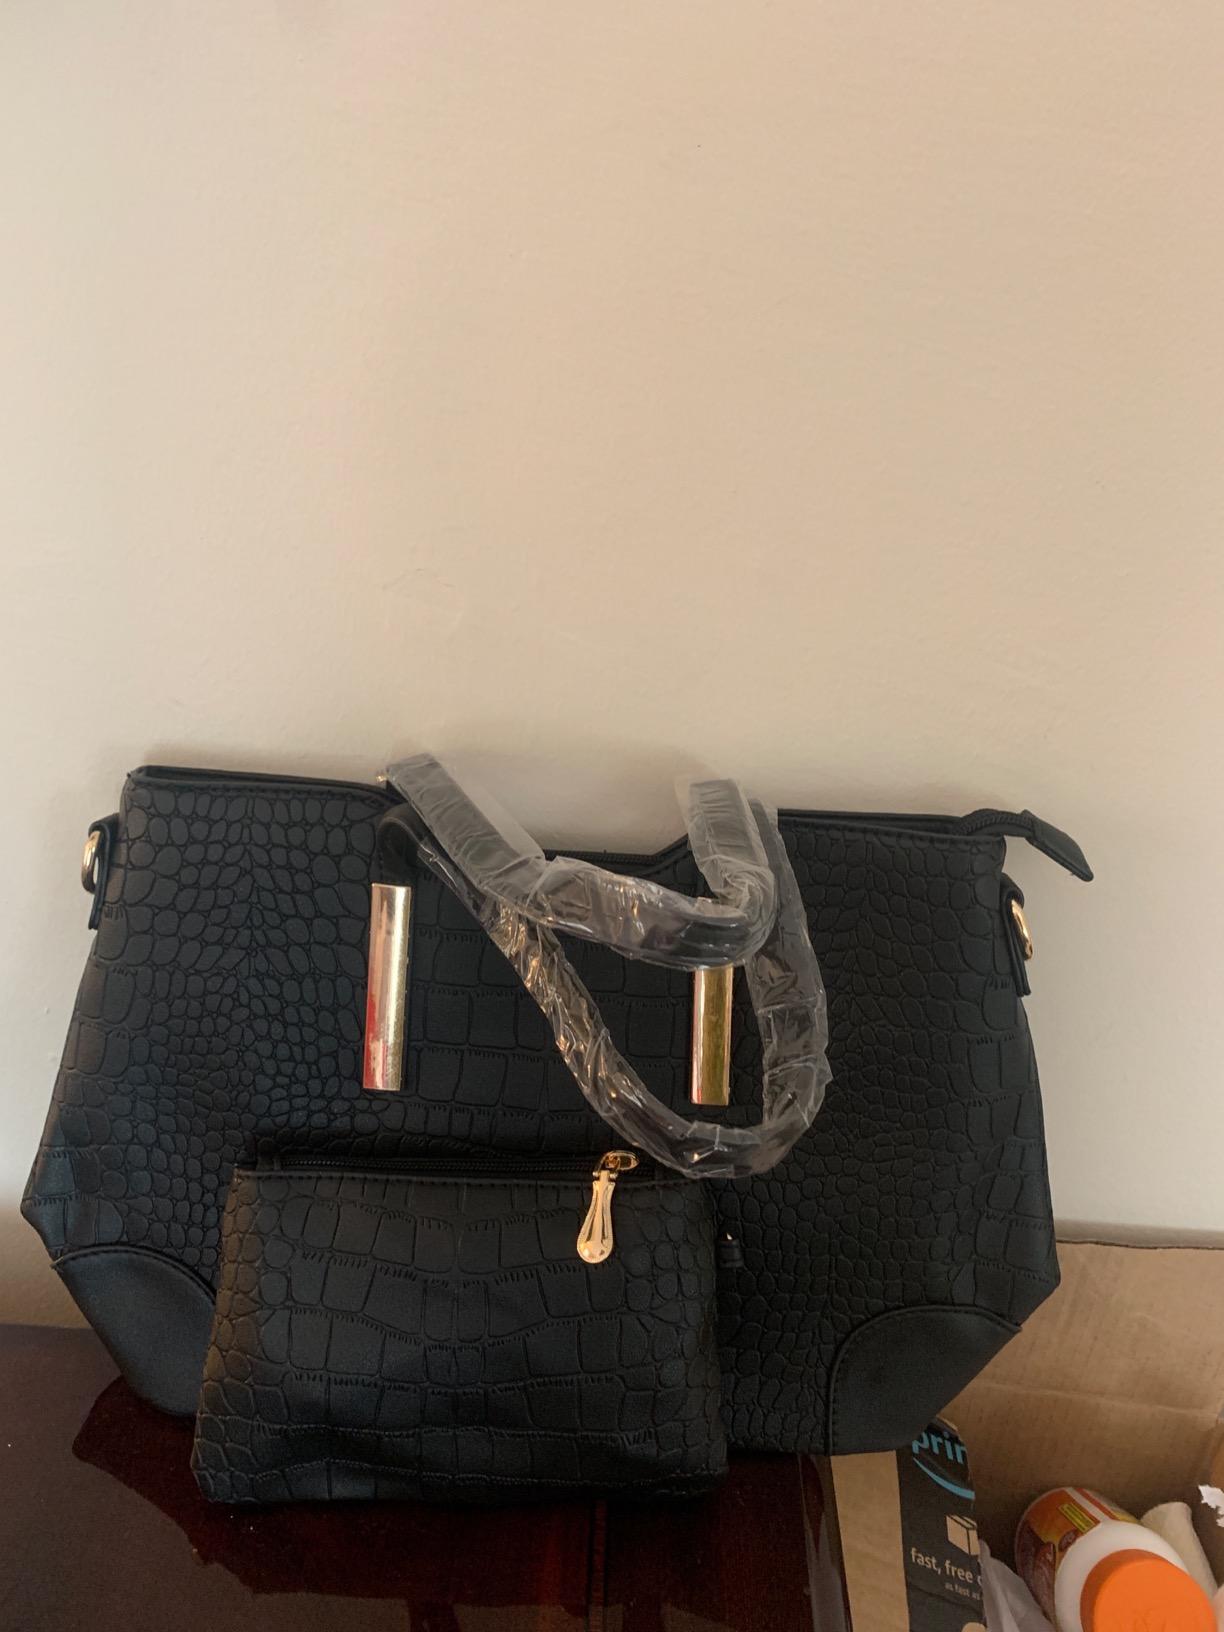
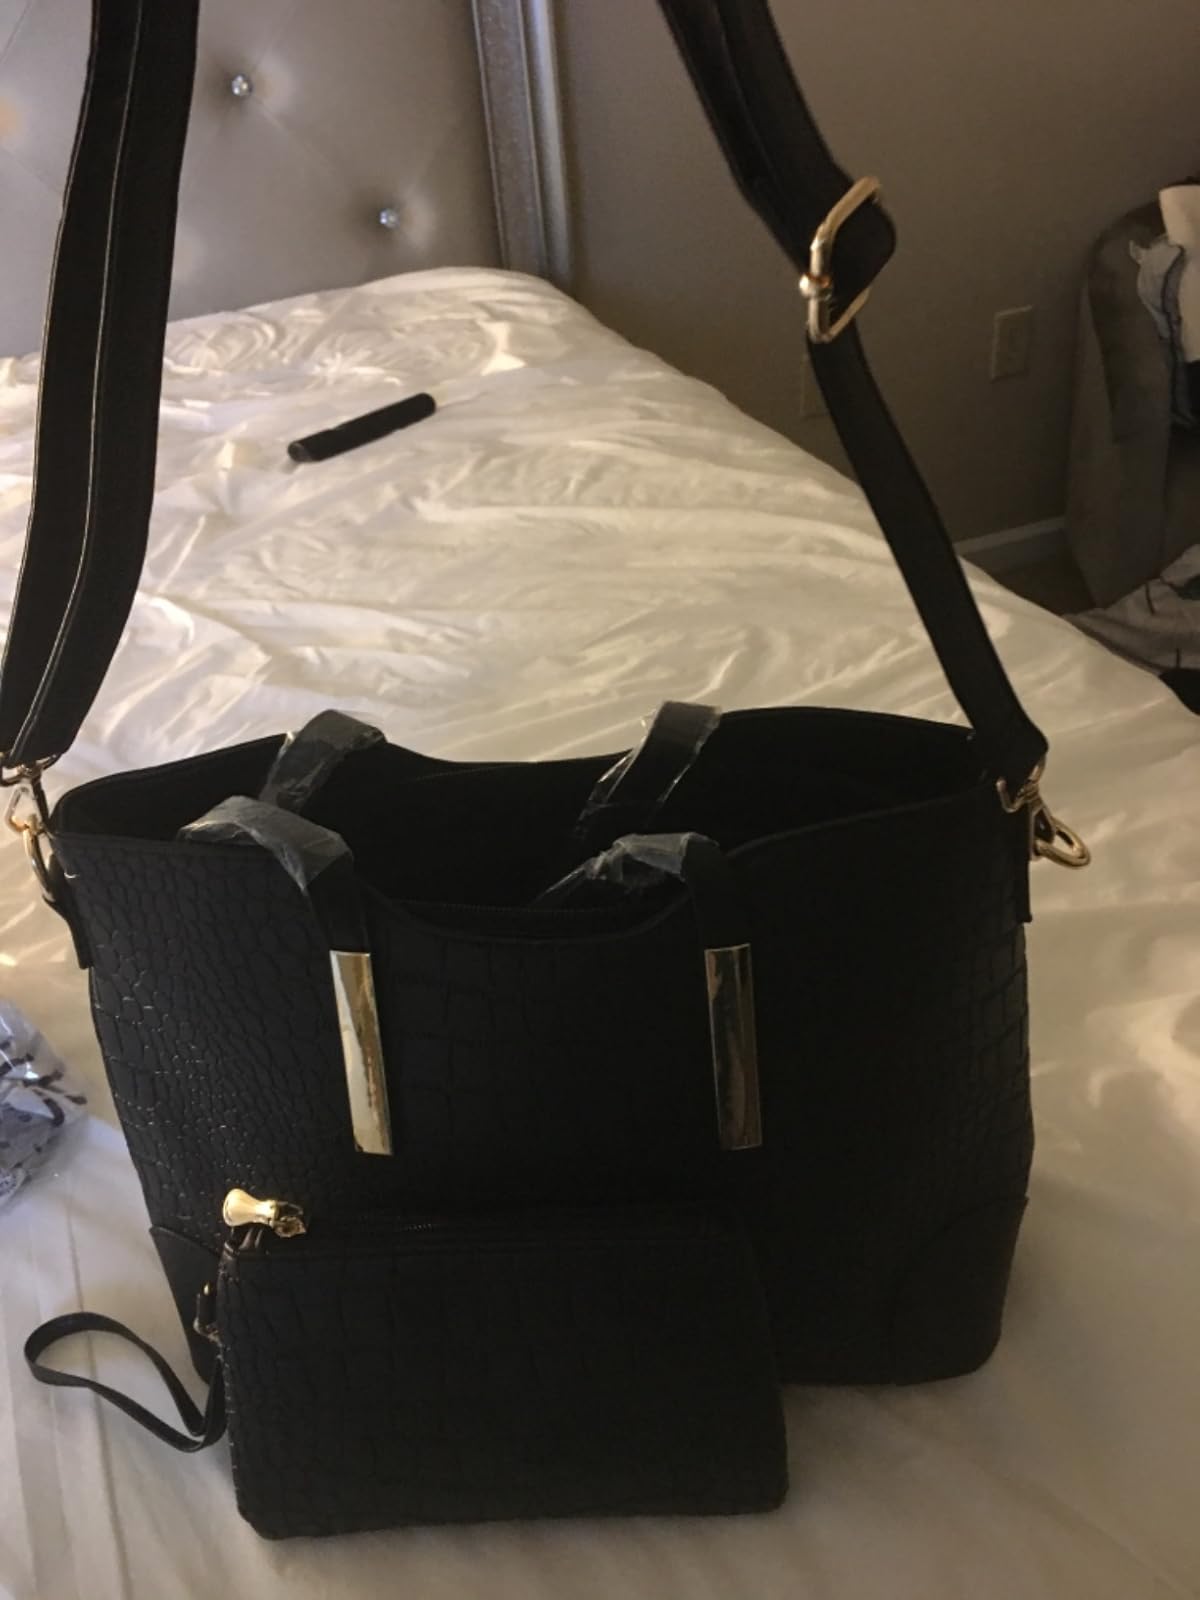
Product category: accessories_handbag
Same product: yes